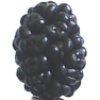
Label: mulberry